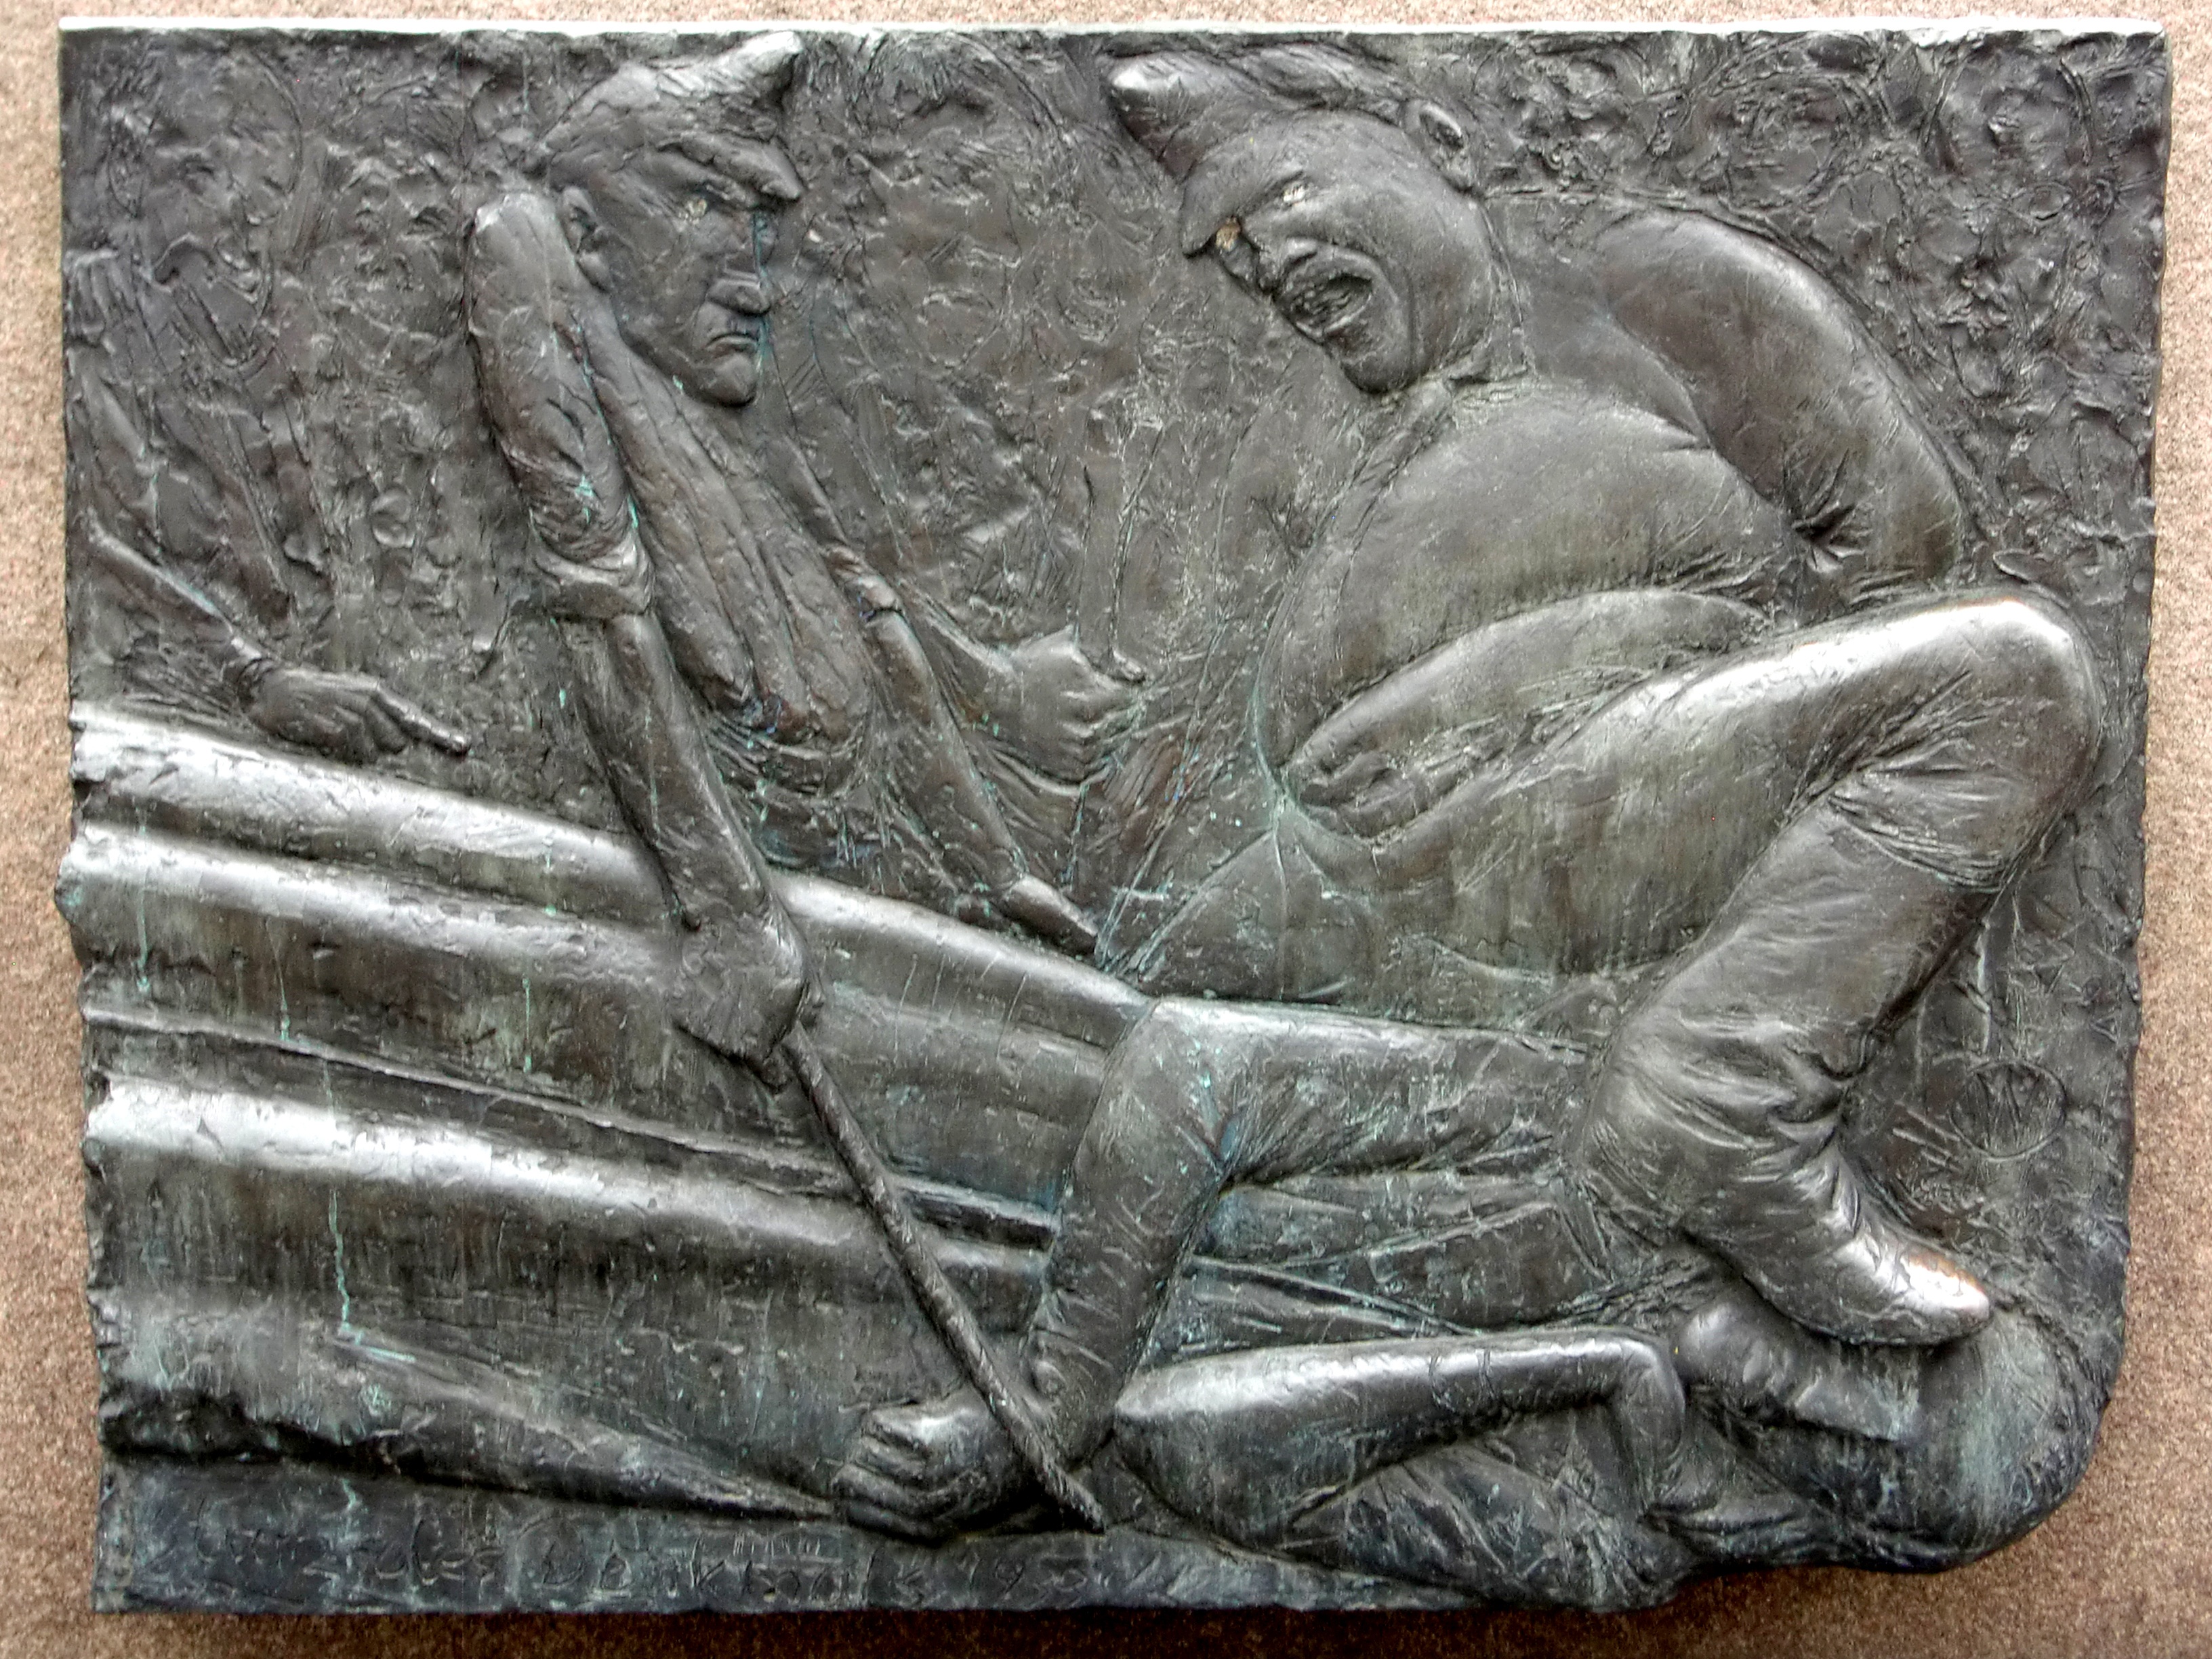
rock, monument, statue, metal, artwork, sculpture, art, bronze, carving, destruction, relief, demolition, hamburg, stele, archaeological site, stone carving, rathausmarkt, ancient history, waldemar otto, heinrich heine monument, base relief